Grote Stirling

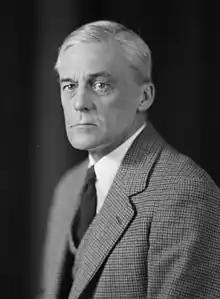
Stirling,

Born in Tunbridge Wells, United Kingdom, he was the son of Captain Charles Stirling (1831–1915), an officer in the Royal Navy of Scottish descent, and Selina Matilda Grote. Grote was a civil engineer, educated at University College London, and Crystal Palace School of Engineering.